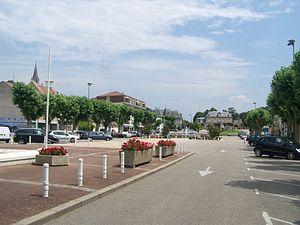
Vue sur la place centrale de la Tour du Pin où se situe la sous-préfecture de l'Isère.